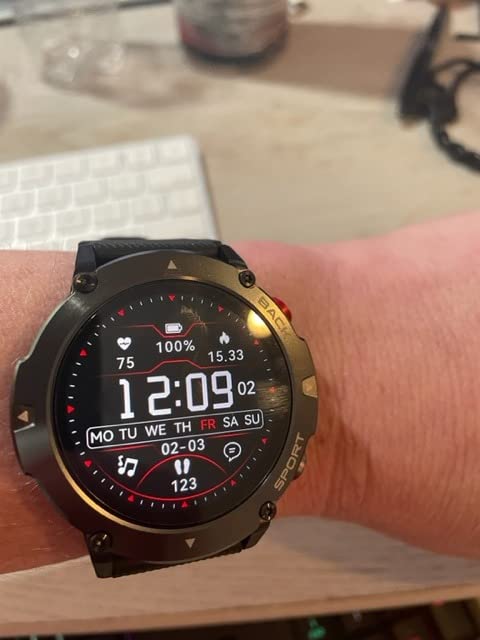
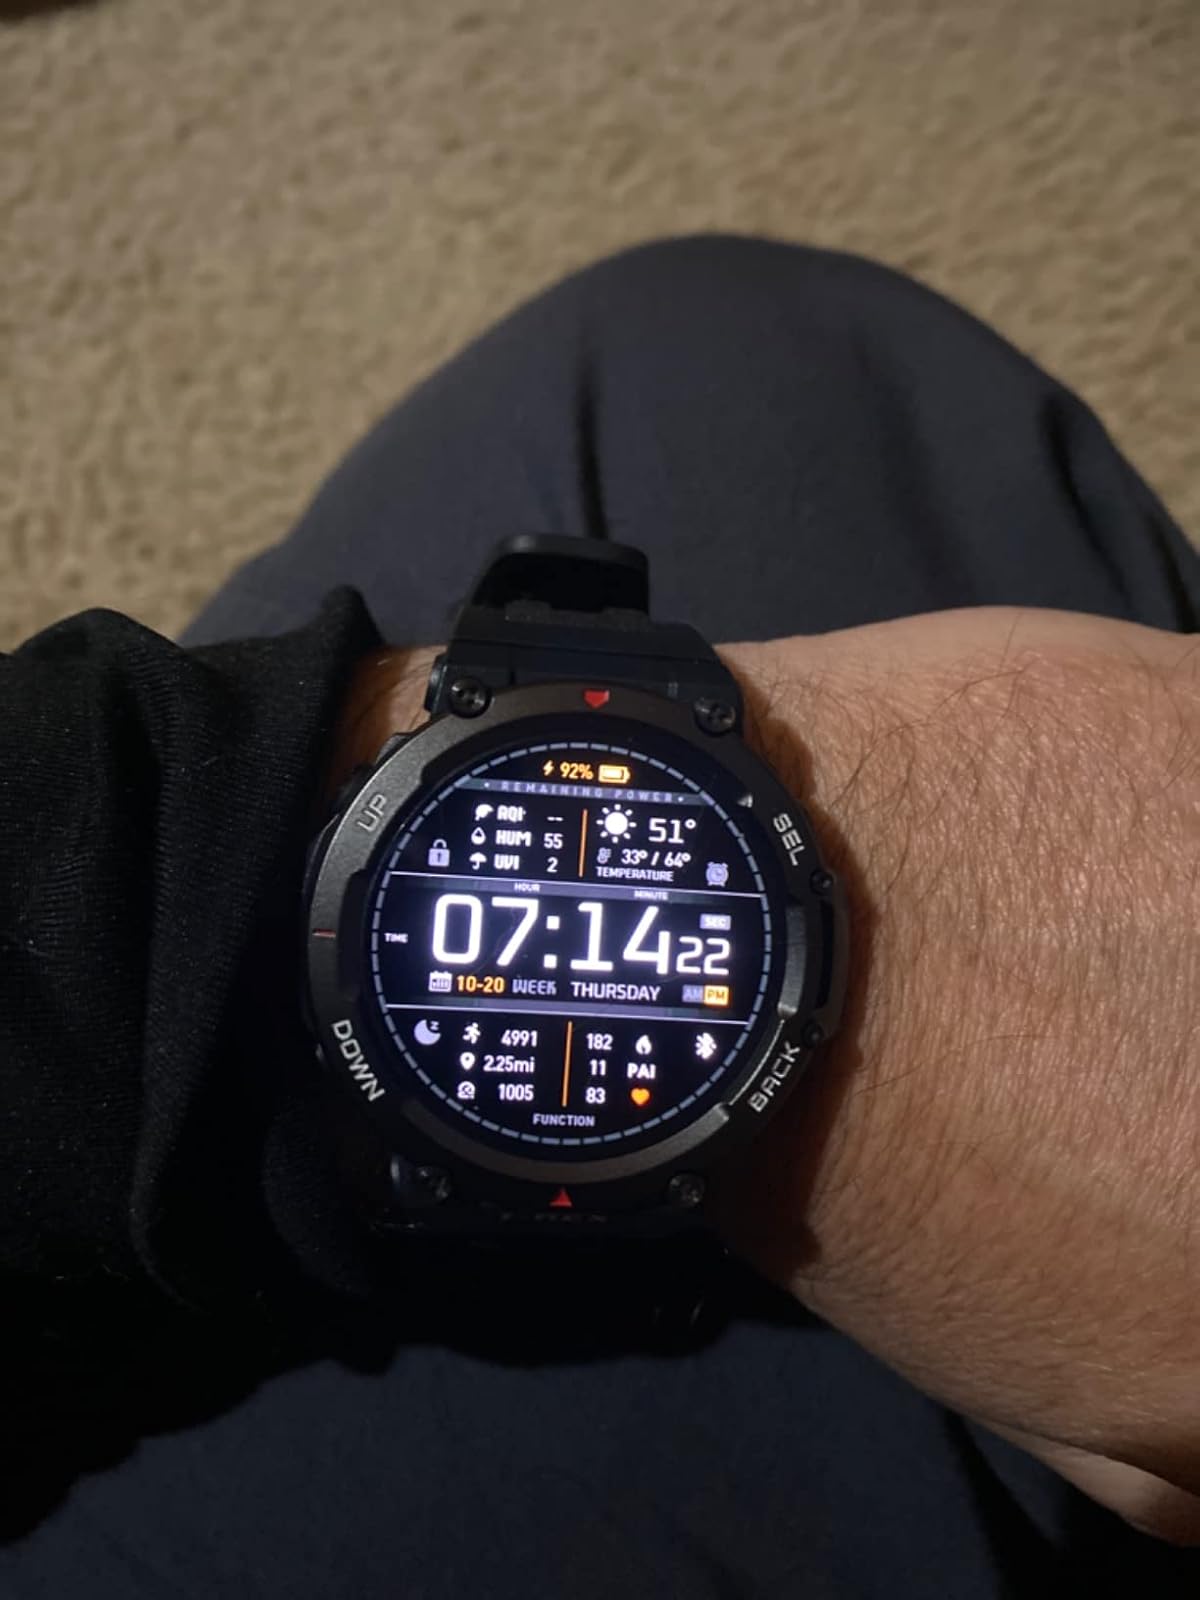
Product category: smartwatch
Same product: no